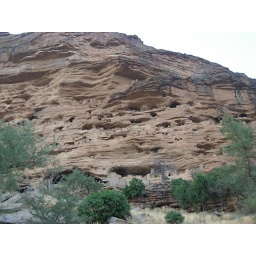
Tellem houses in cliff wall